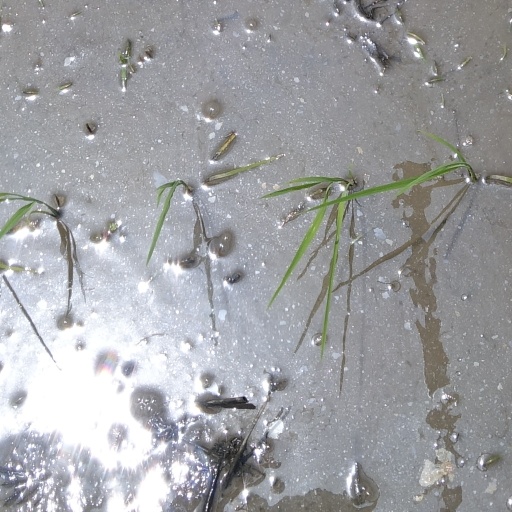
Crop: rice